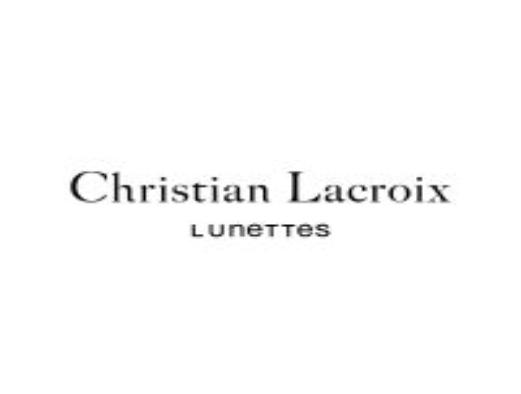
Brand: Christian Lacroix
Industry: Clothes